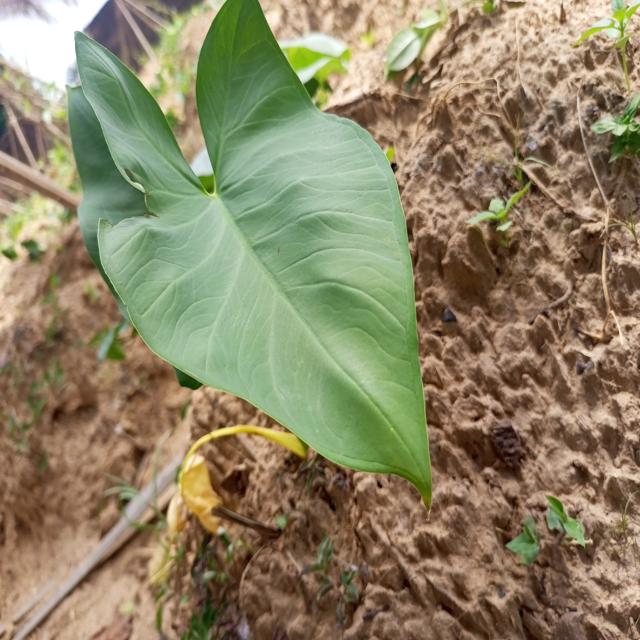
Label: Healthy